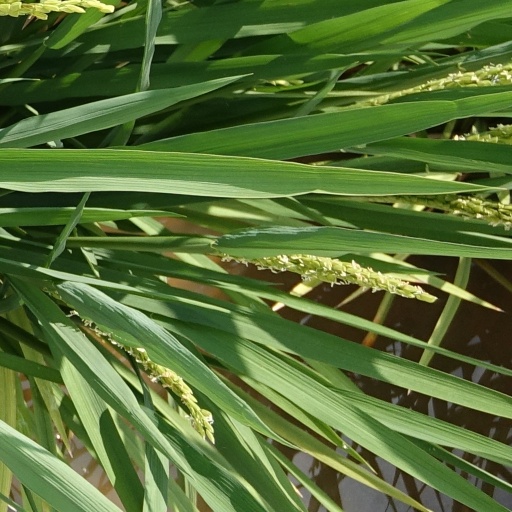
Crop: rice